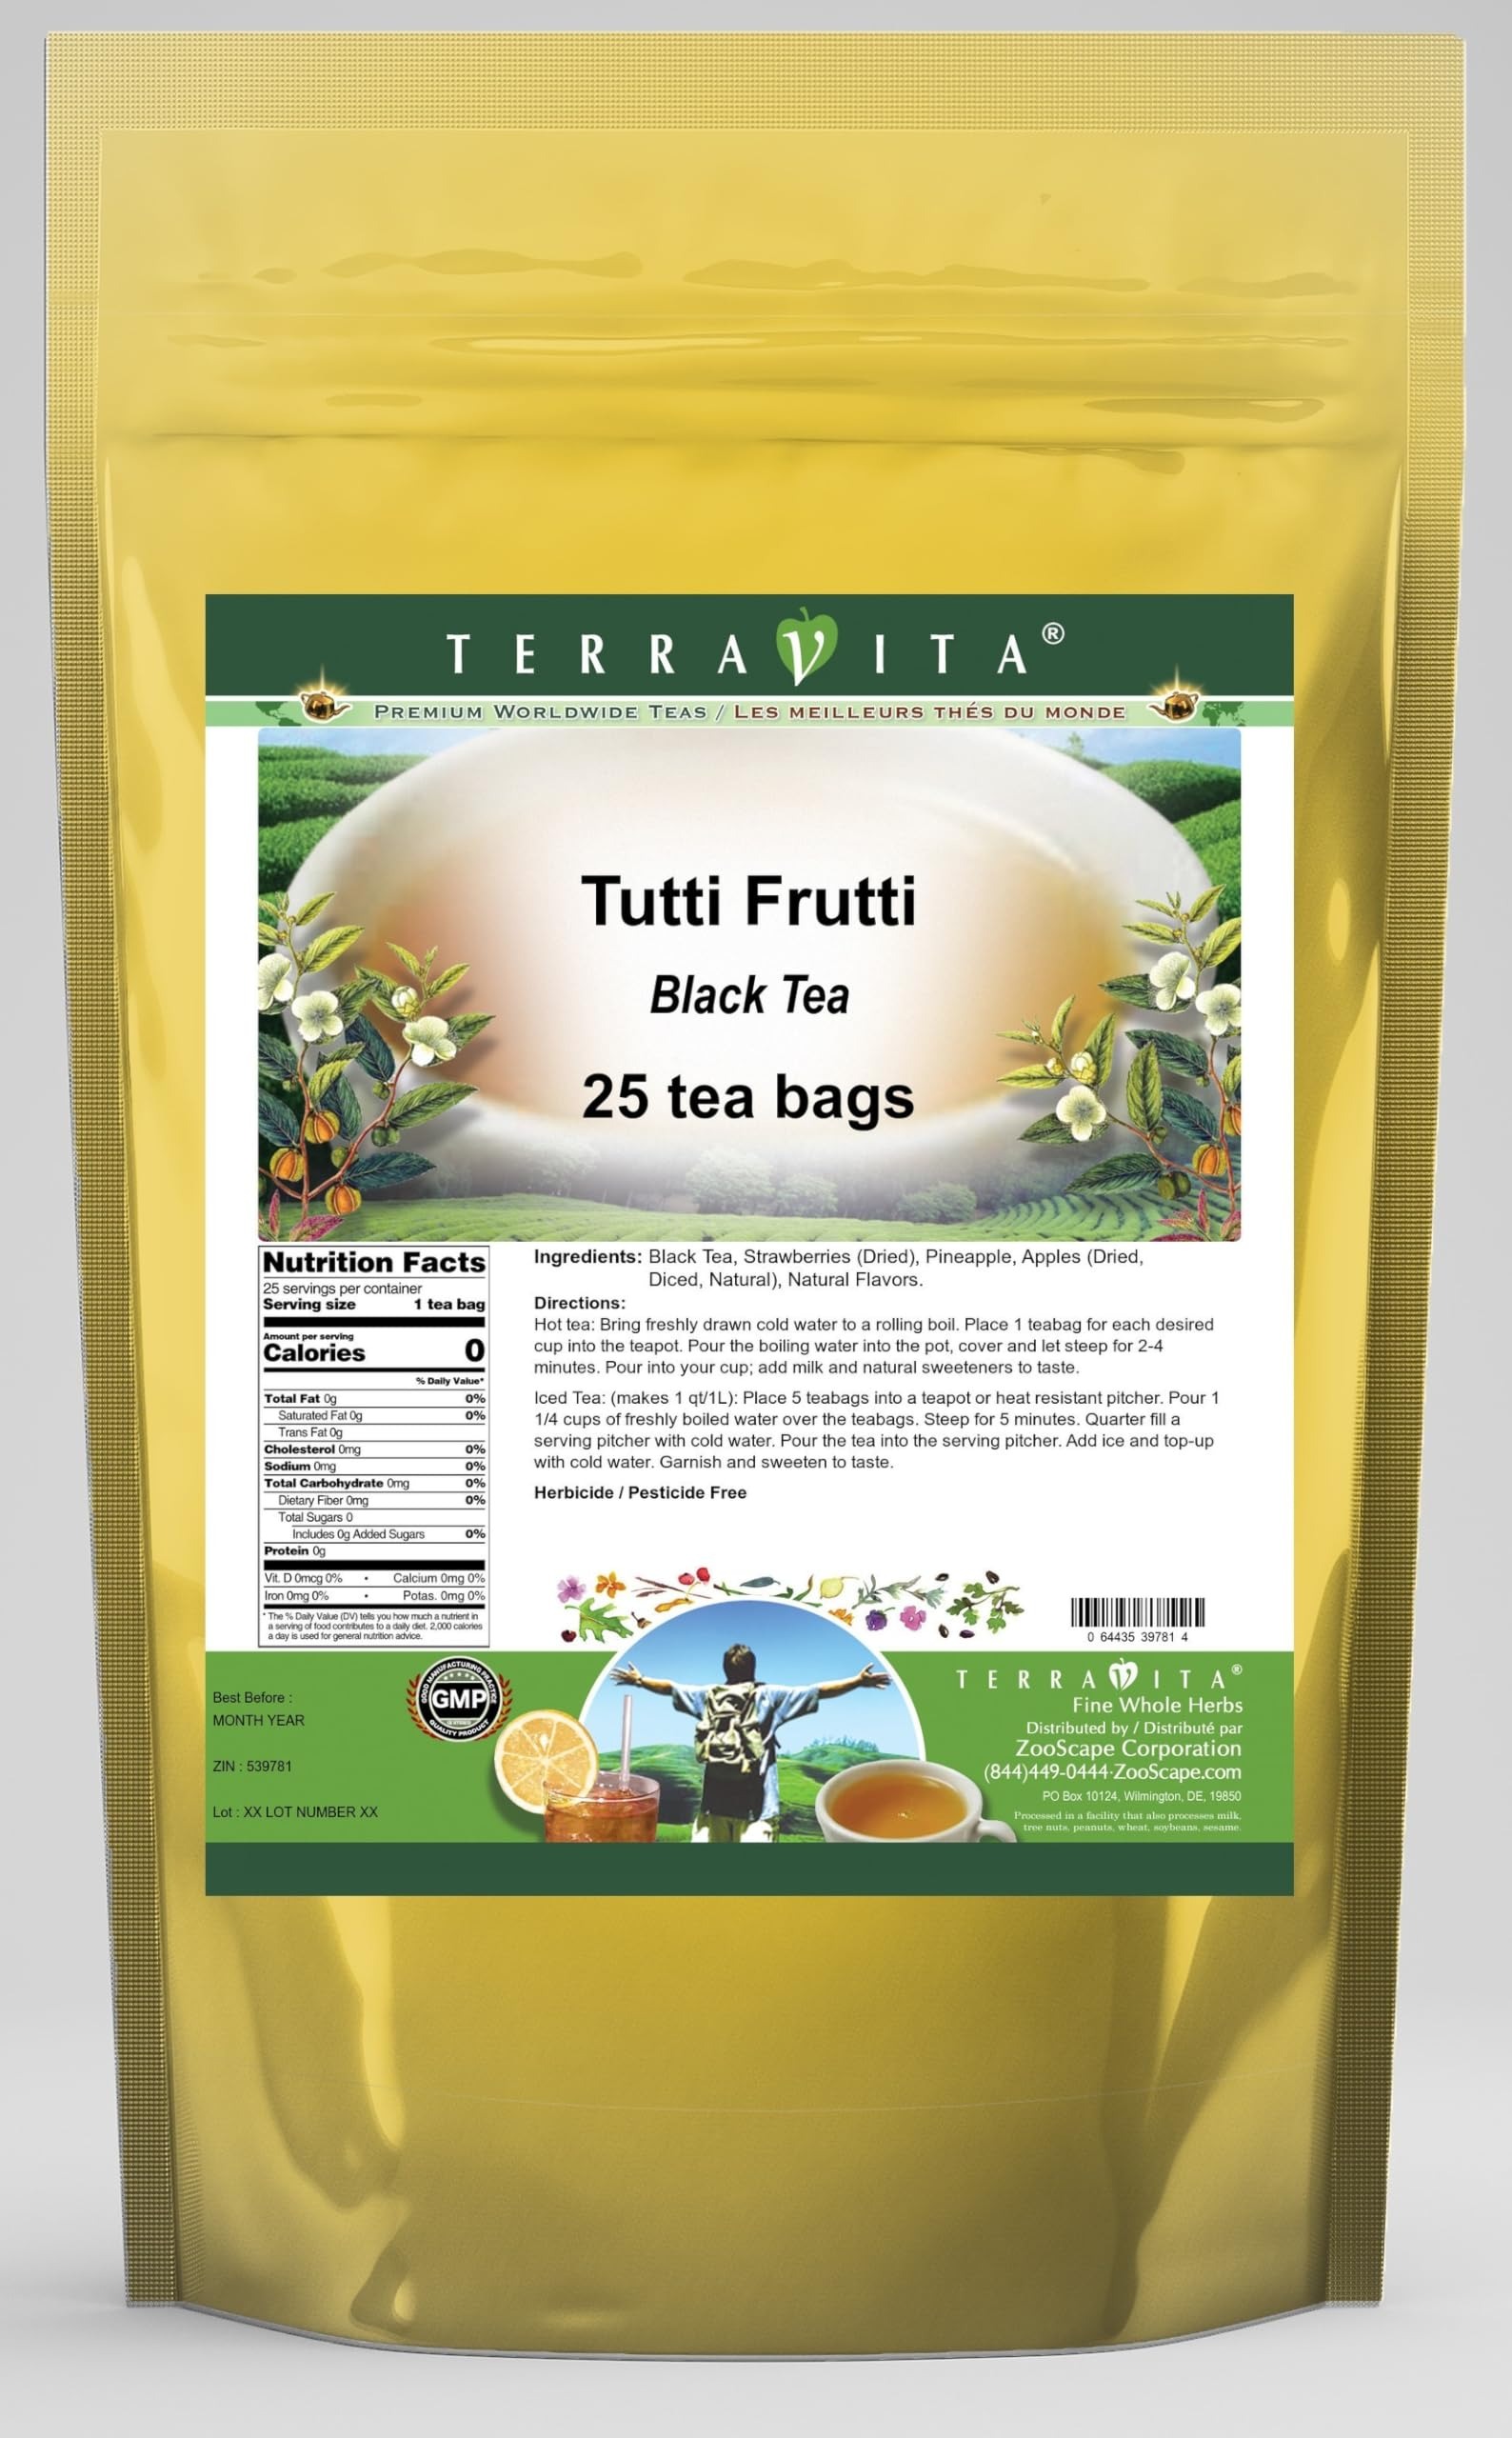
Item Name: Tutti Frutti Black Tea (25 tea bags, ZIN: 539781) - 2 Pack
Bullet Point 1: Our Tutti Frutti Black Tea is a tasty flavored Black tea with Dried Strawberries, Pineapple and Dried Apples (Diced, Natural) that has a refreshing taste that will impress you! The unique Tutti Frutti taste is delicious! - Ingredients: Black tea, Dried Strawberries, Pineapple, Dried Apples (Diced, Natural) and Natural Tutti Frutti Flavor.
Bullet Point 2: No fillers.
Bullet Point 3: Manufacturer: TerraVita
Bullet Point 4: Size: 25 tea bags
Bullet Point 5: Black Tea Bags - Packed in a convenient upright pouch!
Product Description: Our Tutti Frutti Black Tea is a tasty flavored Black tea with Dried Strawberries, Pineapple and Dried Apples (Diced, Natural) that has a refreshing taste that will impress you! The unique Tutti Frutti taste is delicious! - Ingredients: Black tea, Dried Strawberries, Pineapple, Dried Apples (Diced, Natural) and Natural Tutti Frutti Flavor. - Hot tea brewing method: Bring freshly drawn cold water to a rolling boil. Place 1 teabag for each desired cup into the teapot. Pour the boiling water into the pot, cover and let steep for 2-4 minutes. Pour into your cup; add milk and natural sweeteners to taste. - Iced tea brewing method: (to make 1 liter/quart): Place 5 teabags into a teapot or heat resistant pitcher. Pour 1 1/4 cups of freshly boiled water over the teabags. Steep for 5 minutes. Quarter fill a serving pitcher with cold water. Pour the tea into the serving pitcher. Add ice and top-up with cold water. Garnish and sweeten to taste. - TerraVita is an exclusive line of premium-quality, natural source products that use only the finest, purest and most potent ingredients found around the world. TerraVita is hallmarked by the highest possible standards of purity, potency, stability and freshness. All of our products are prepared with the highest elements of quality control, from raw materials through the entire manufacturing process, up to and including the moment that the bottles or bags are sealed for freshness and shipped out to you. Our highest possible standards are certified by independent laboratories and backed by our personal guarantee. - TerraVita exists to meet and ensure your family's health and wellness without the harmful effects of chemicals and health products. We strive to make all of our products affordable and reliable and are constantly searching the mar
Value: 50.0
Unit: Count

Price: 32.2